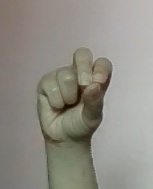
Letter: gaaf